J. B. Matthews

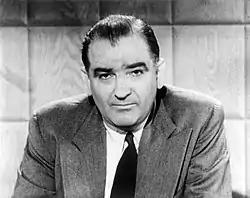
Senator Joseph McCarthy, Chairman of the Senate Committee on Government Operations

In June 1953, Matthews was appointed as research director to Senator Joseph McCarthy's Senate Committee on Government Operations and its Permanent Subcommittee on Investigations. The choice was a controversial one given Matthews' high-profile role in exposing Communists, which had made him a target of many on the left. The appointment to the McCarthy committee's staff coincidentally coincided with the appearance of a provocative article by Matthews in the July 1953 issue of "The American Mercury", entitled "Reds in Our Churches". In this article, Matthews claimed "the largest single group supporting the Communist apparatus in the United States today is composed of Protestant clergymen."